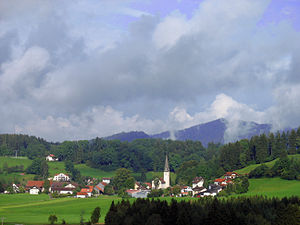
Röthenbach (Allgäu)
Röthenbach (Allgäu) er en kommune i Landkreis Lindau, i regierungsbezirk Schwaben, i den tyske delstat Bayern. Den administrationsby for Verwaltungsgemeinschaft Argental.